El Muerto (2007 film)

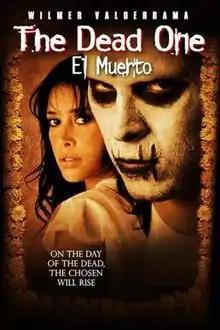
"Promotional poster for the premiere of El Muerto (The Dead One) in 2007."

El Muerto (alternatively, The Dead One, El Muerto: The Dead One, The Dead One: El Muerto, The Dead One: An American Legend) is a 2007 American independent superhero film based on the comic book series, "" created by Javier Hernandez. The film was written and directed by Brian Cox with Javier Hernandez serving as Associate-Producer. It stars Wilmer Valderrama, Angie Cepeda, Joel David Moore, Billy Drago, Tony Plana, Michael Parks, María Conchita Alonso and Tony Amendola. The film follows the story of Diego de la Muerte, a 21-year-old Mexican-American who is abducted, sacrificed, and sent back to the land of the living by the Aztec gods of death and destiny to fulfill an ancient prophecy. The official premiere was held on March 1, 2007 at the Latino Film Festival in San Diego, California with a straight-to-DVD release slated for September 18, 2007 followed by subsequent screenings in New York City and San Diego. The official site address (www.elmuertomovie.com) has since been re-directed to a MySpace film account. The film is rated PG-13 for violence and some disturbing images. El Muerto has gone on to win the Best Feature Film Award at the first annual Whittier Film Festival in 2008.